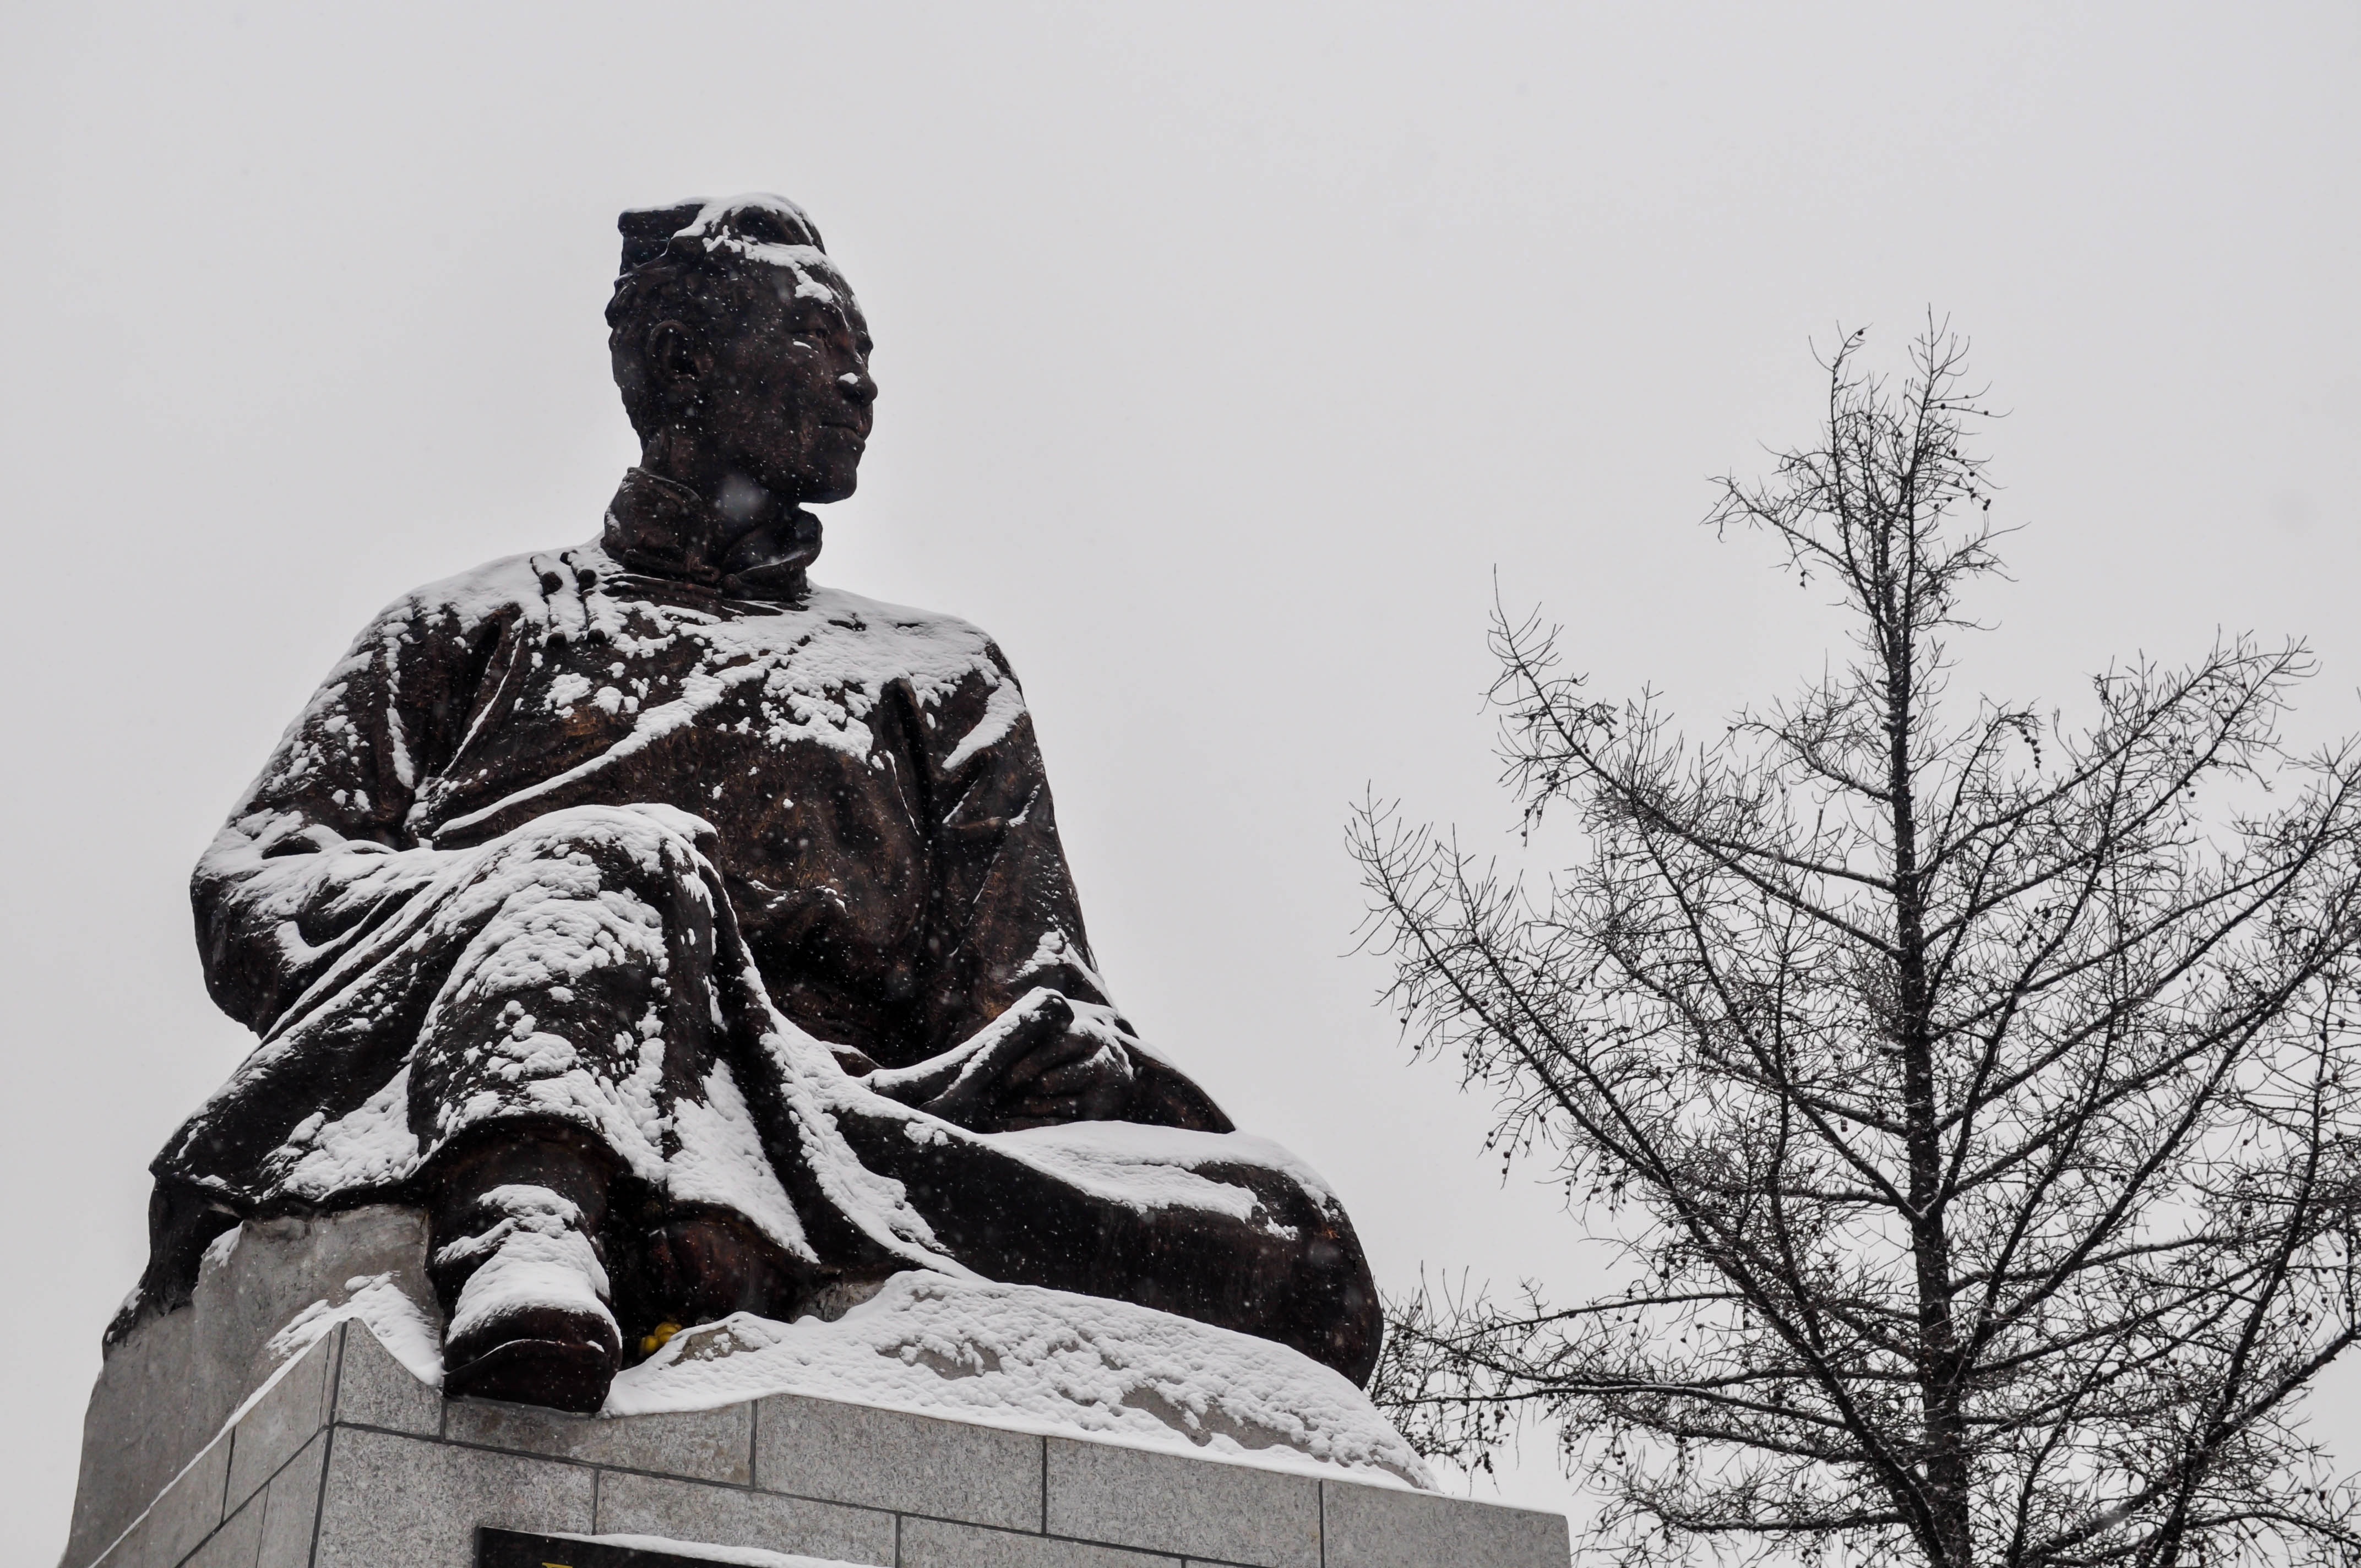
snow, winter, black and white, old, monument, statue, writer, monochrome, sculpture, memorial, art, literature, temple, photograph, author, mongolia, poet, ulaanbaatar, monochrome photography, human positions